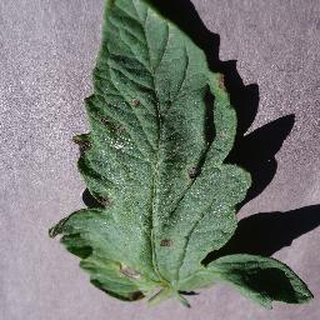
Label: tomato_early_blight